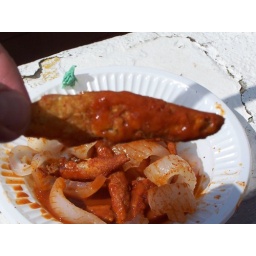
Charales and Cueritos (fried fish and Pickled pig skin) dowsed in Hot Sauce